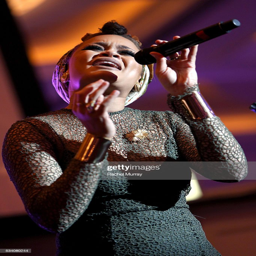
blues artist performs onstage during awards .